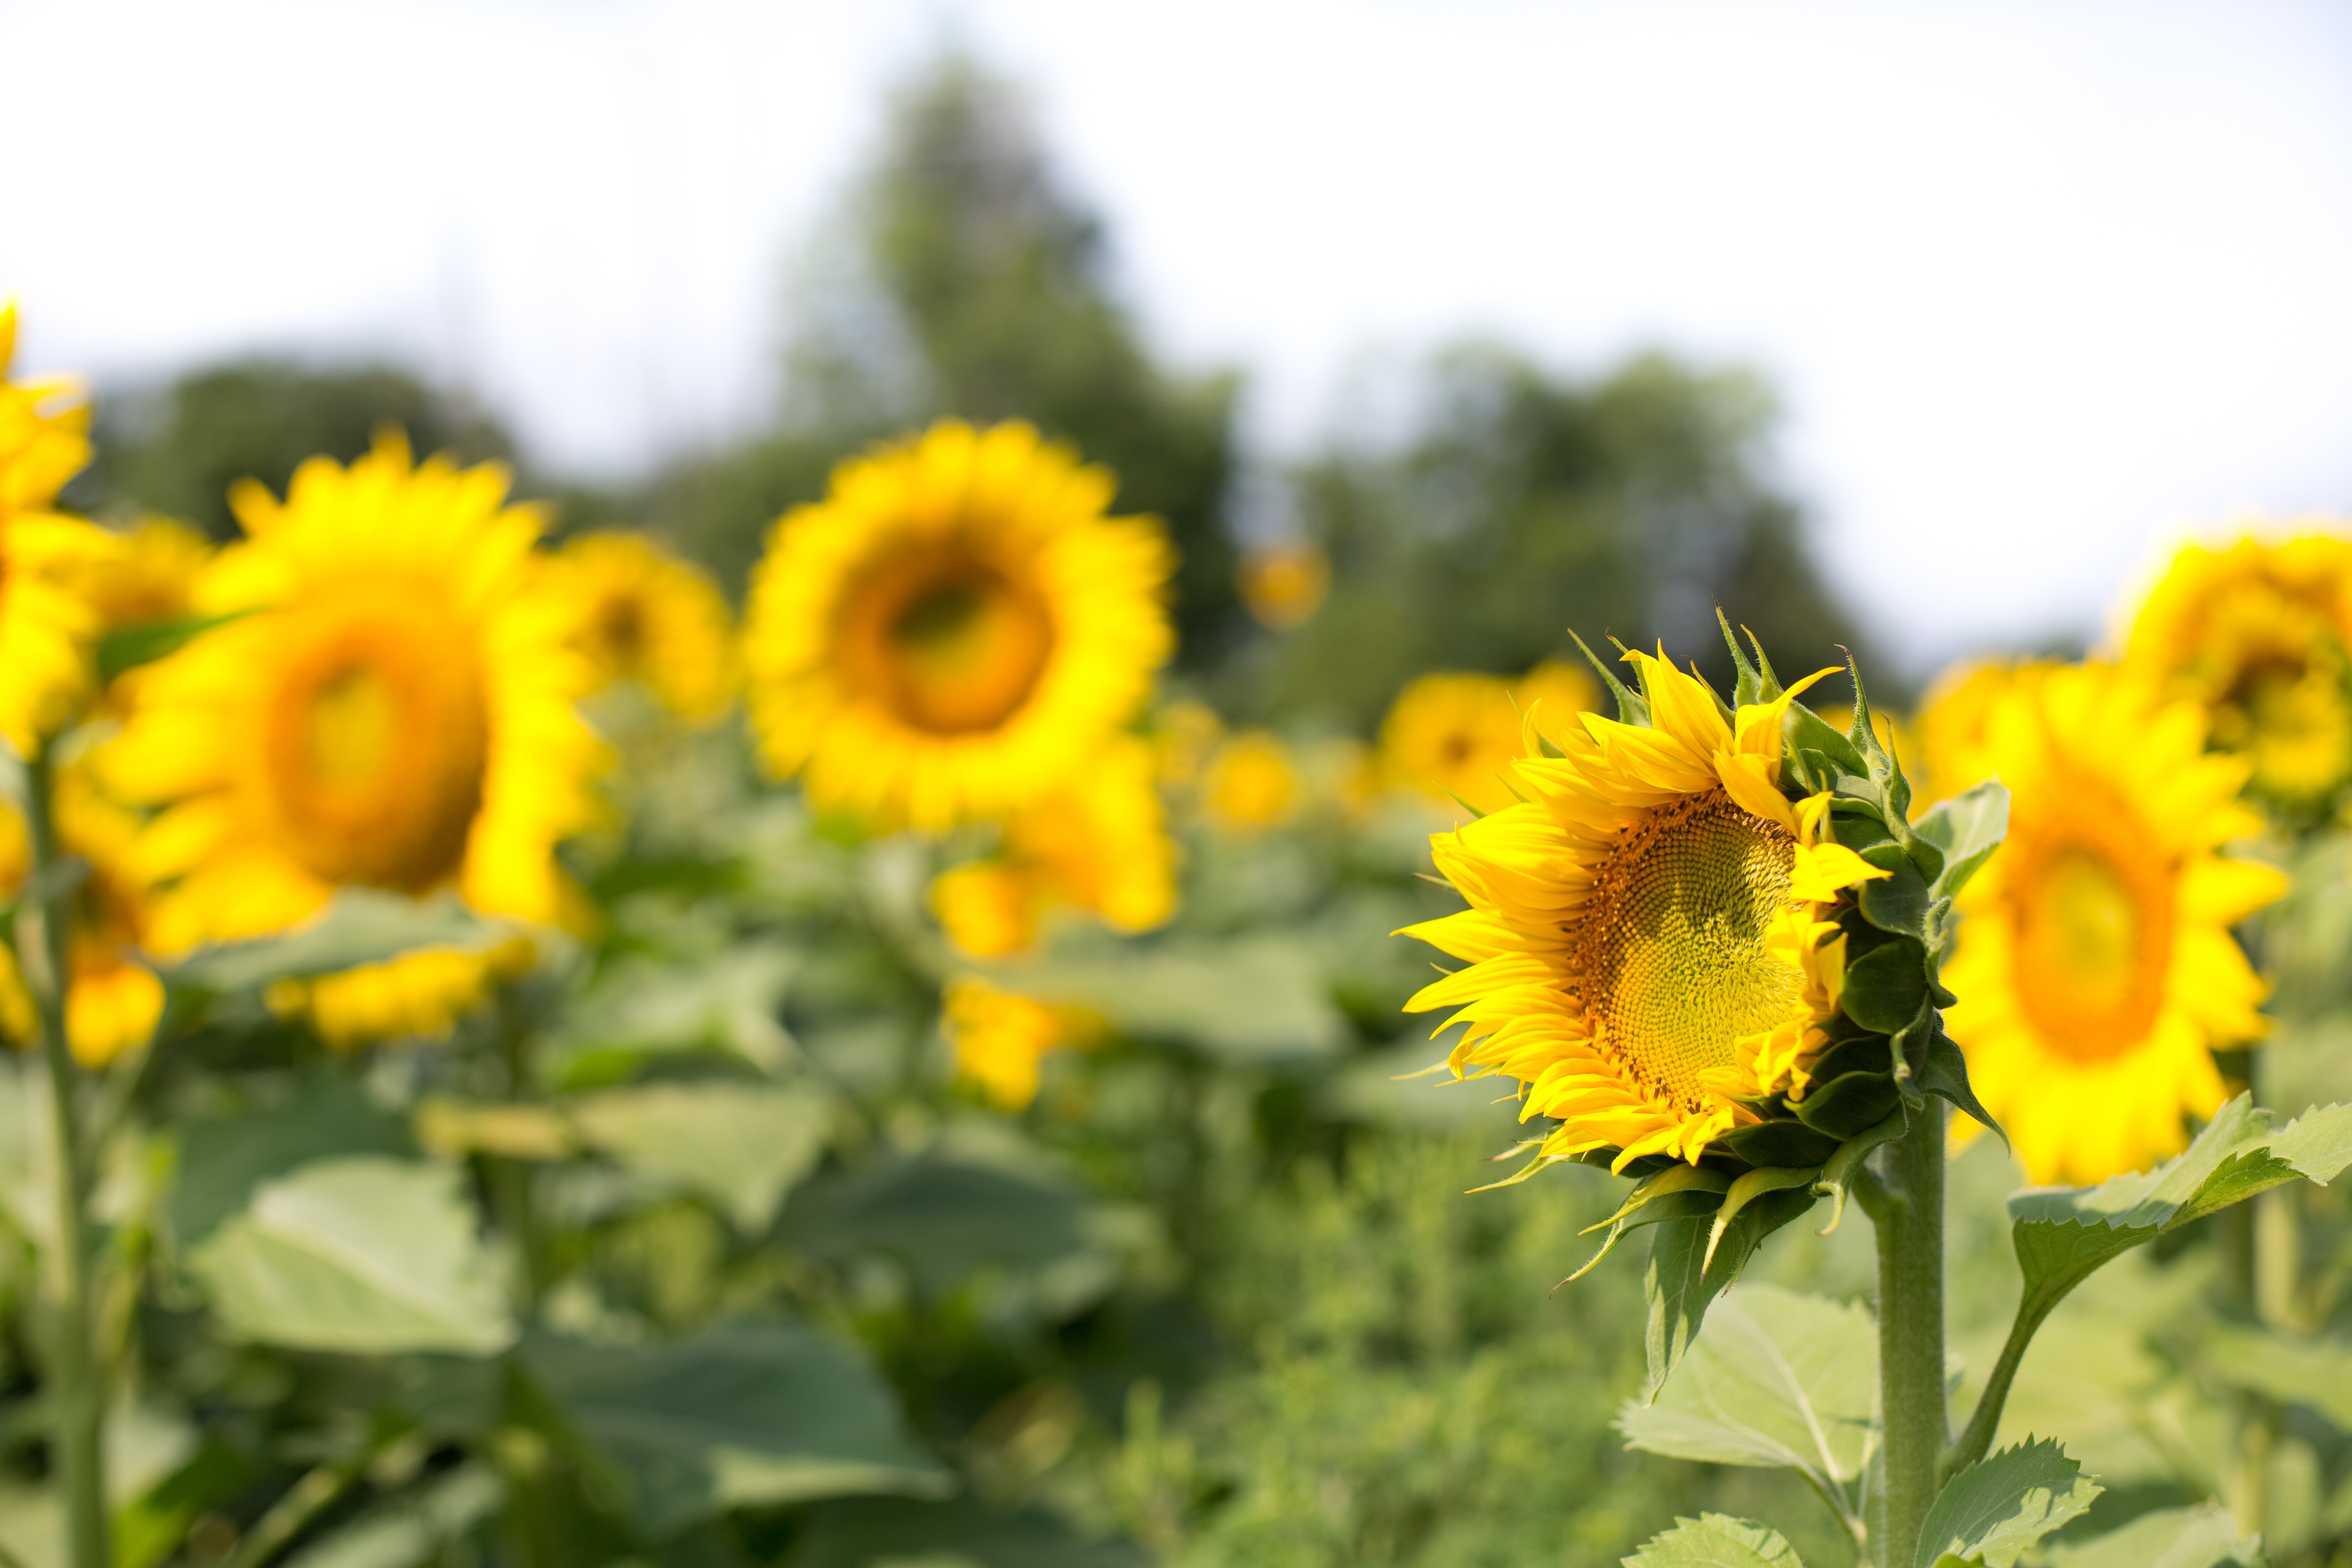
plant, field, flower, summer, herb, yellow, flora, sunflower, wildflower, flowers, sunflowers, flowering plant, daisy family, sunflower seed, annual plant, land plant